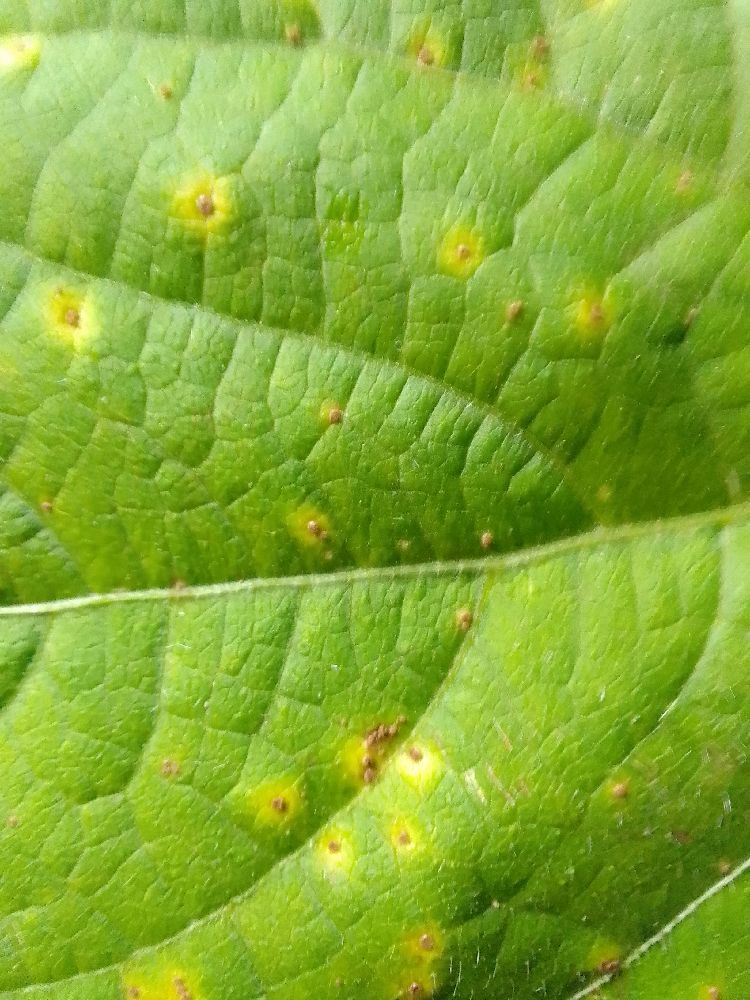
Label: rust